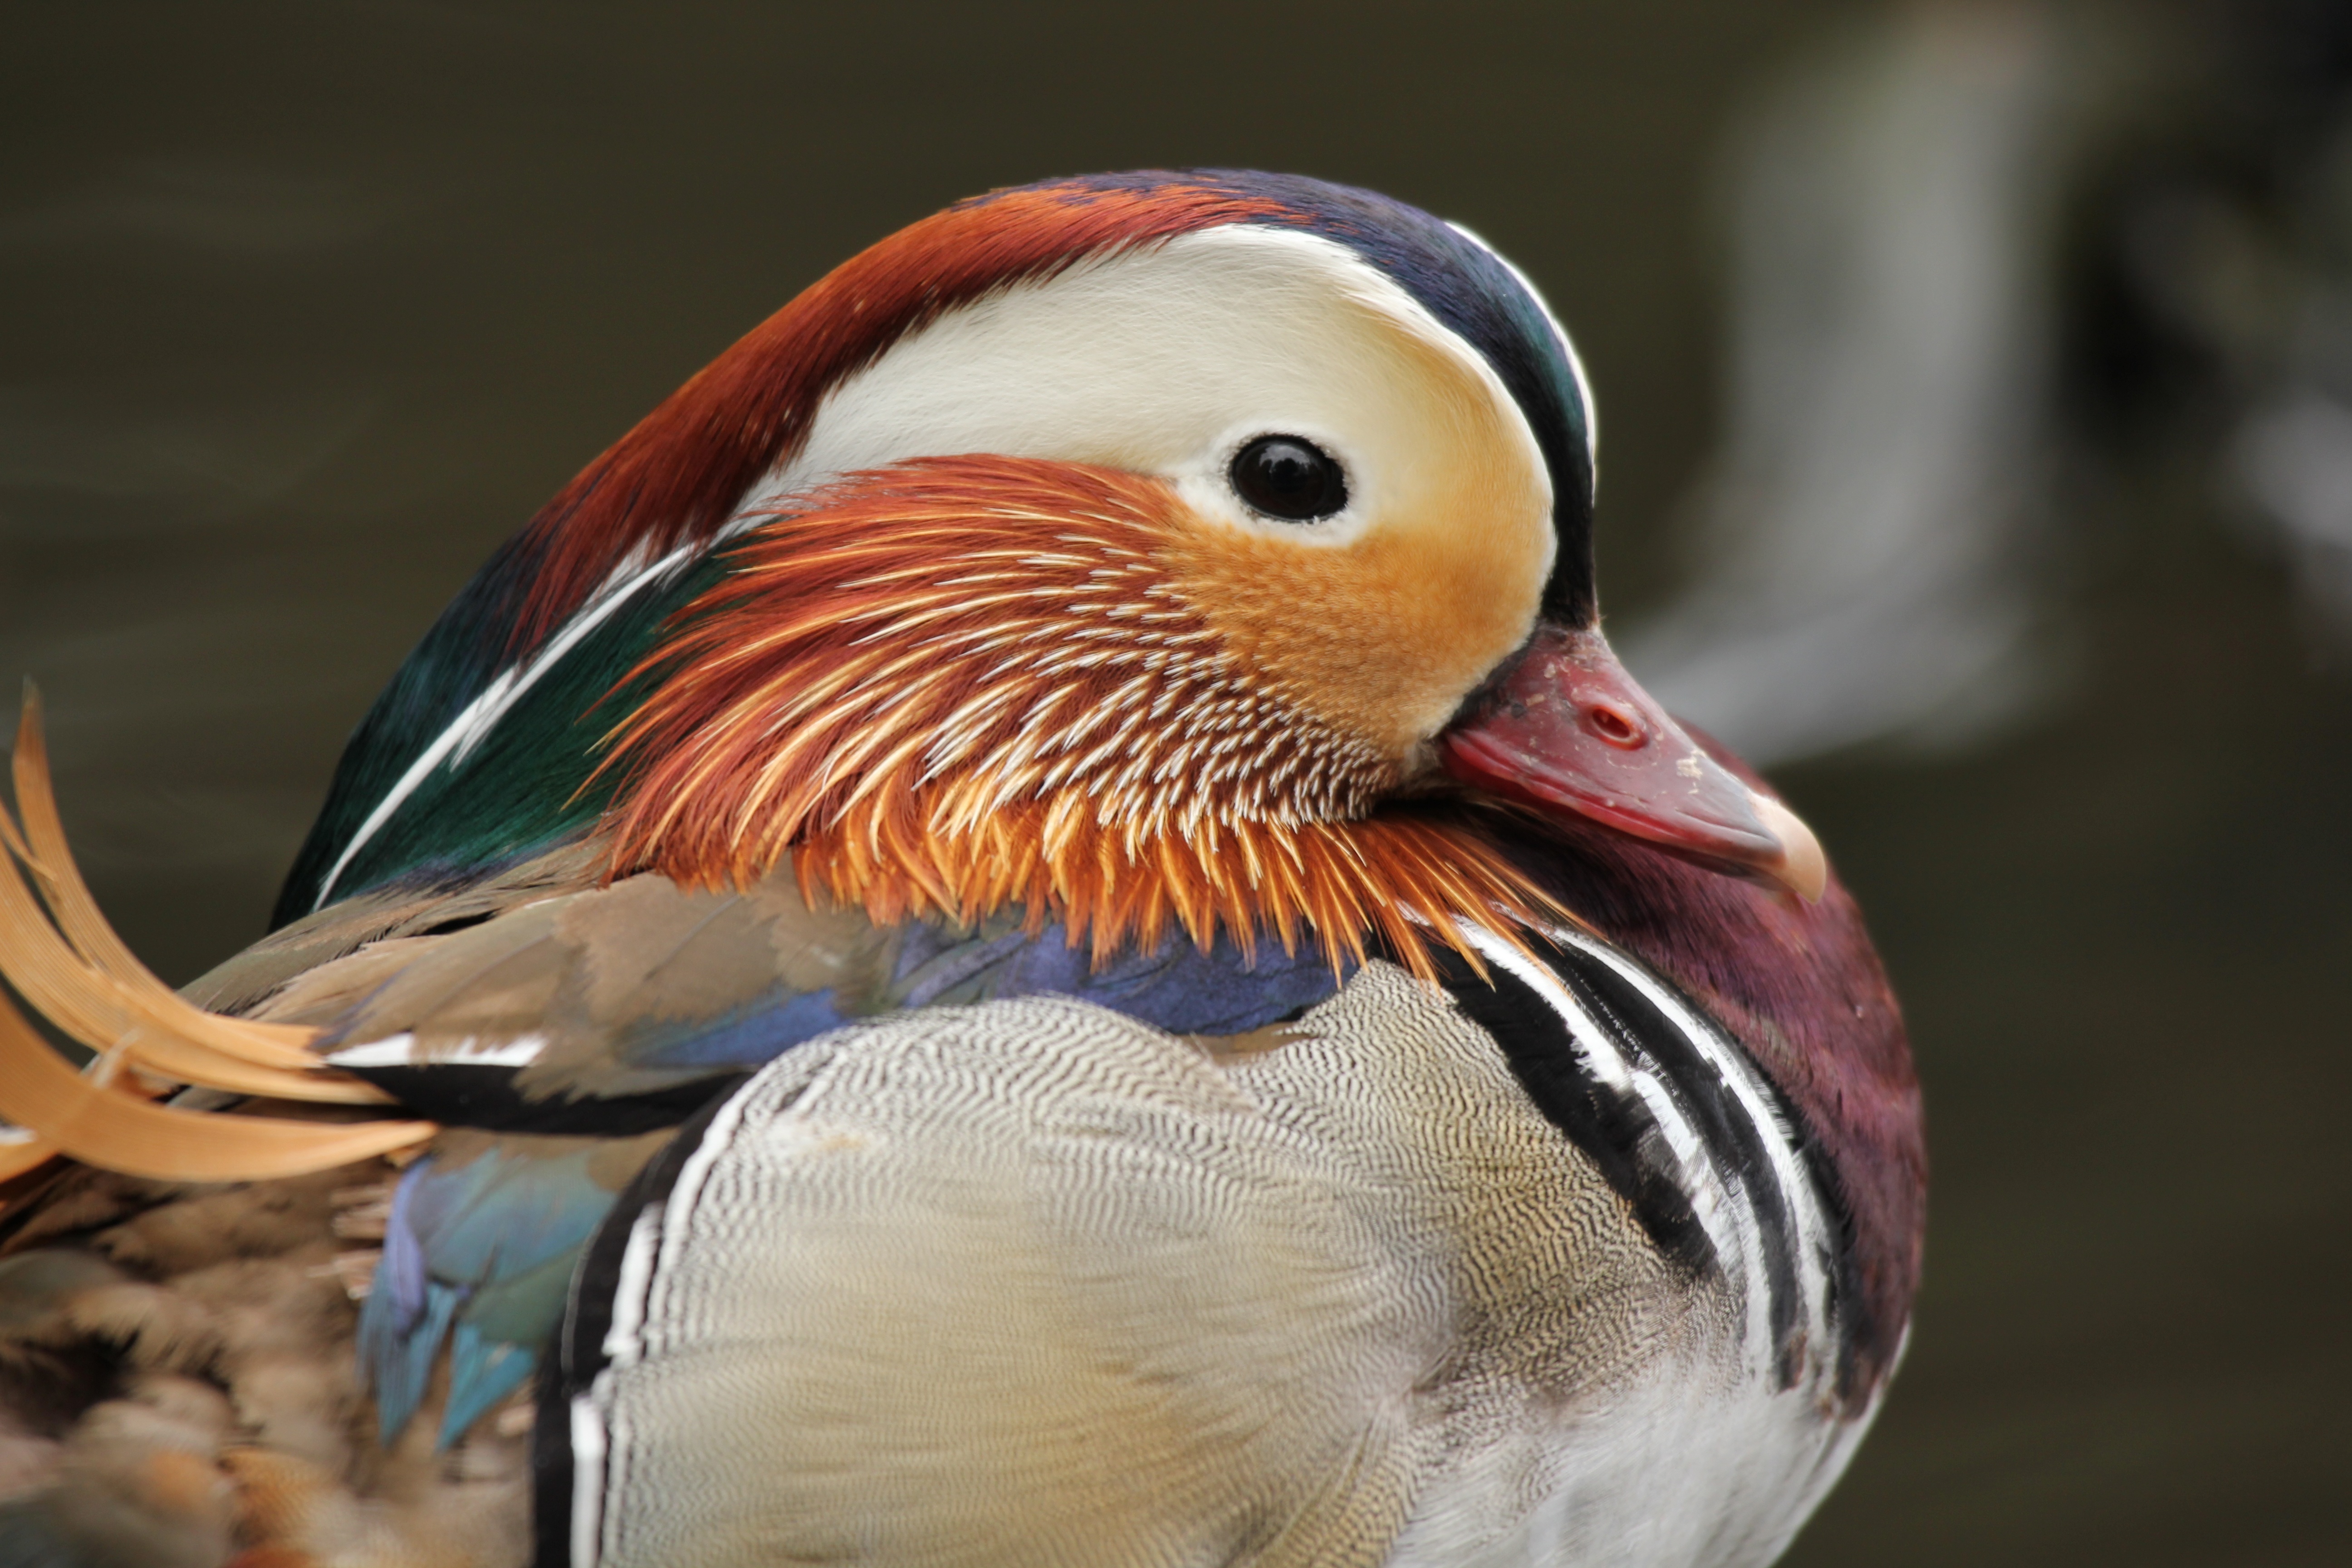
nature, bird, wing, wildlife, beak, feather, fauna, plumage, close up, duck, mandarin, vertebrate, waterfowl, water bird, mallard, ducks geese and swans